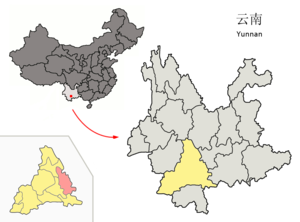
Le xian autonome hani de Mojiang est un district administratif de la province du Yunnan en Chine. Il est placé sous la juridiction de la ville-préfecture de Pu'er.